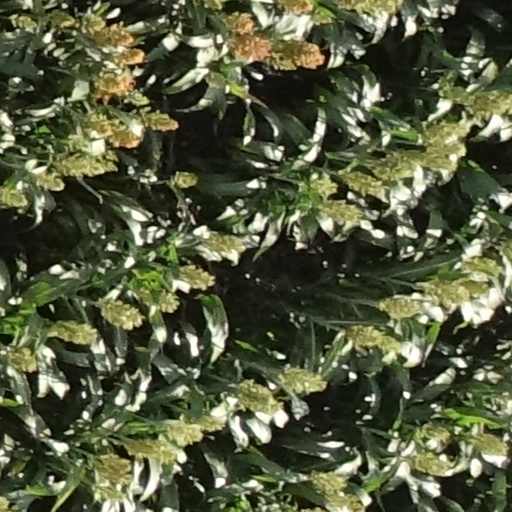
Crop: sorghum